Herbert H. McMillan

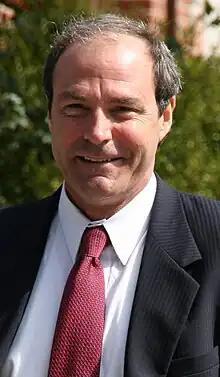

Herbert H. McMillan (born May 30, 1958) is a Republican former member of the Maryland House of Delegates, representing District 30 in Anne Arundel County, MD from 2003 to 2007 and from 2011 to 2019. He served alongside Democrat Michael E. Busch and Republican Ron George. In 2006 he challenged District 30 Senator John Astle, a Democrat, who defeated him 53 percent to 47 percent. In 2022, McMillan unsuccessfully ran for the Republican nomination for Anne Arundel County executive.